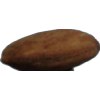
Label: Almonds 1